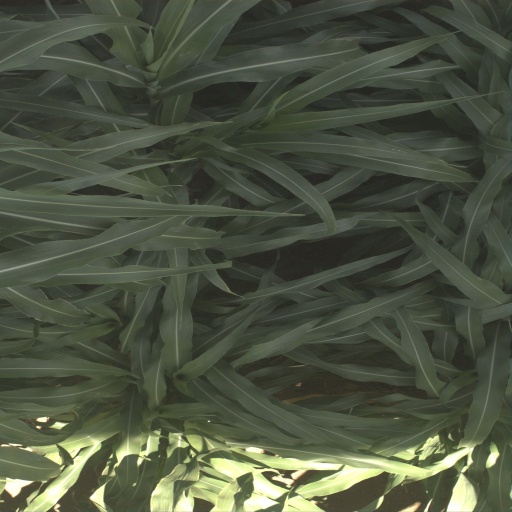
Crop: sorghum